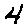
Label: 4